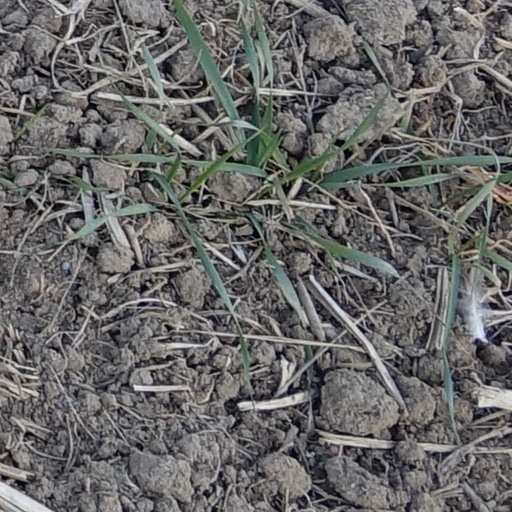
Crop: wheat